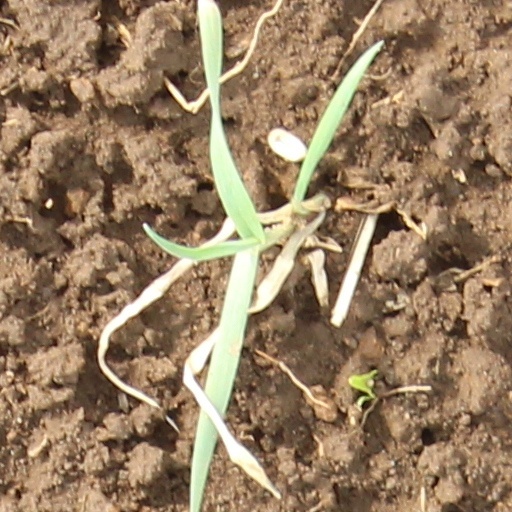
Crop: wheat